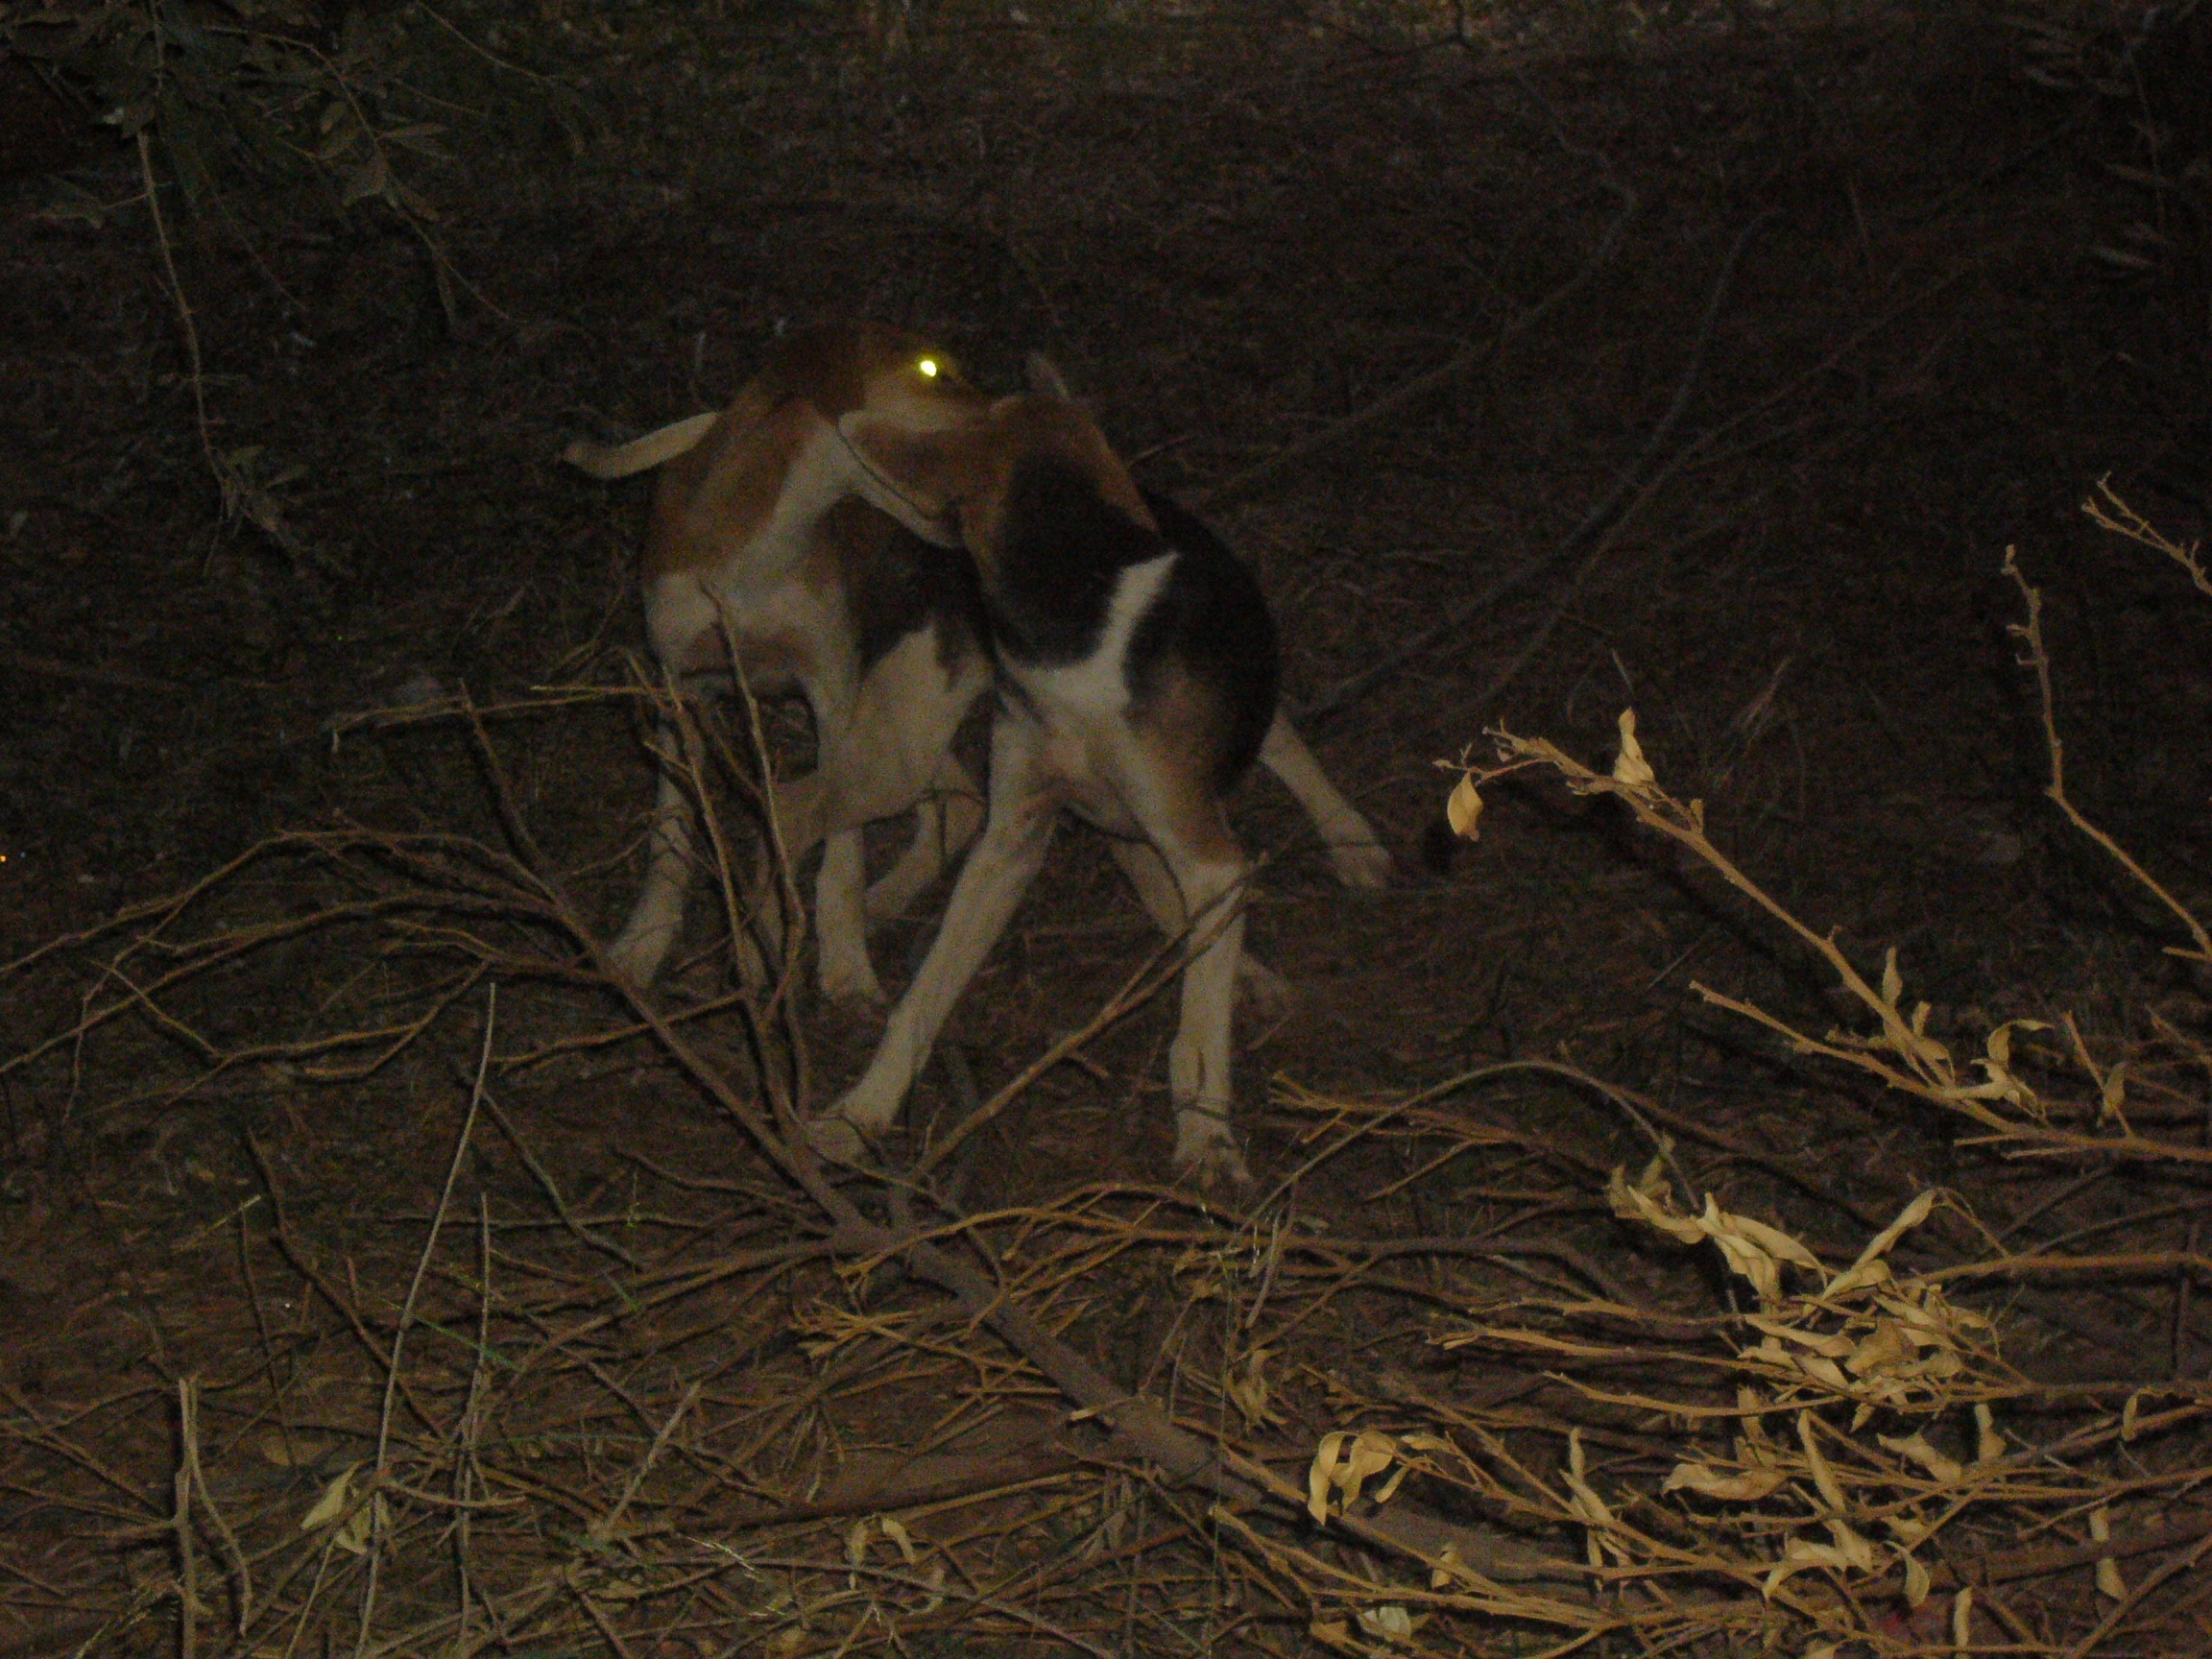
wildlife, deer, mammal, fauna, white tailed deer, springbok